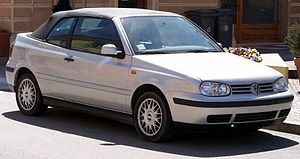
Volkswagen Golf Cabriolet / Golf IV Cabriolet (1E, 1998−2002)
Volkswagen Golf Cabriolet (1998−2002)
Volkswagen Golf Cabriolet er en modelbetegnelse for flere forskellige bilmodeller fra bilfabrikanten Volkswagen. I marts 1979 kom den første model på basis af Golf I på markedet, og derefter fulgte modeller på basis af Golf III og Golf VI. Frem til august 1993 blev der bygget 389.000 eksemplarer af Golf I Cabriolet, og fra september 1993 til april 1998 blev der bygget 171.000 eksemplarer af efterfølgeren baseret på Golf III. Mellem april 1998 og juni 2002 fandtes der en faceliftet udgave af Golf III Cabriolet med optiske træk fra Golf IV.